Maria Kharenkova

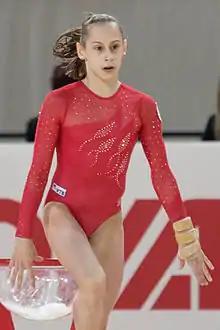
Kharenkova at the 2015 European Championships

Maria Aleksandrovna Kharenkova (born 29 October 1998) is a retired Russian-Georgian artistic gymnast. She is the 2014 European champion on the balance beam.